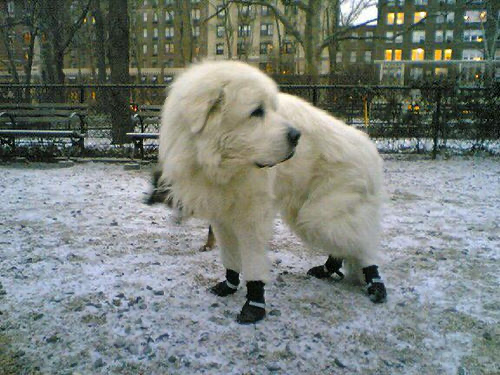
Animal: dog
Breed: great pyrenees